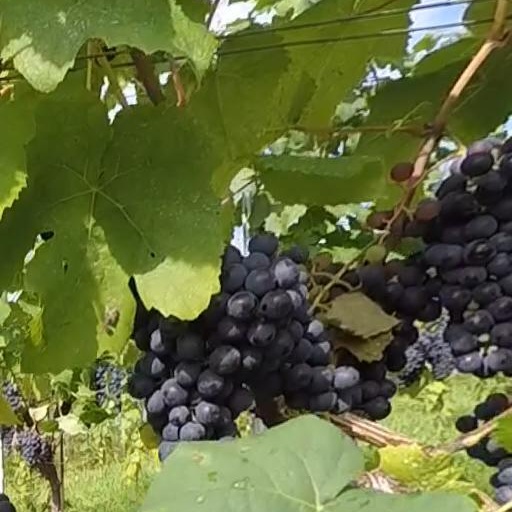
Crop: grape